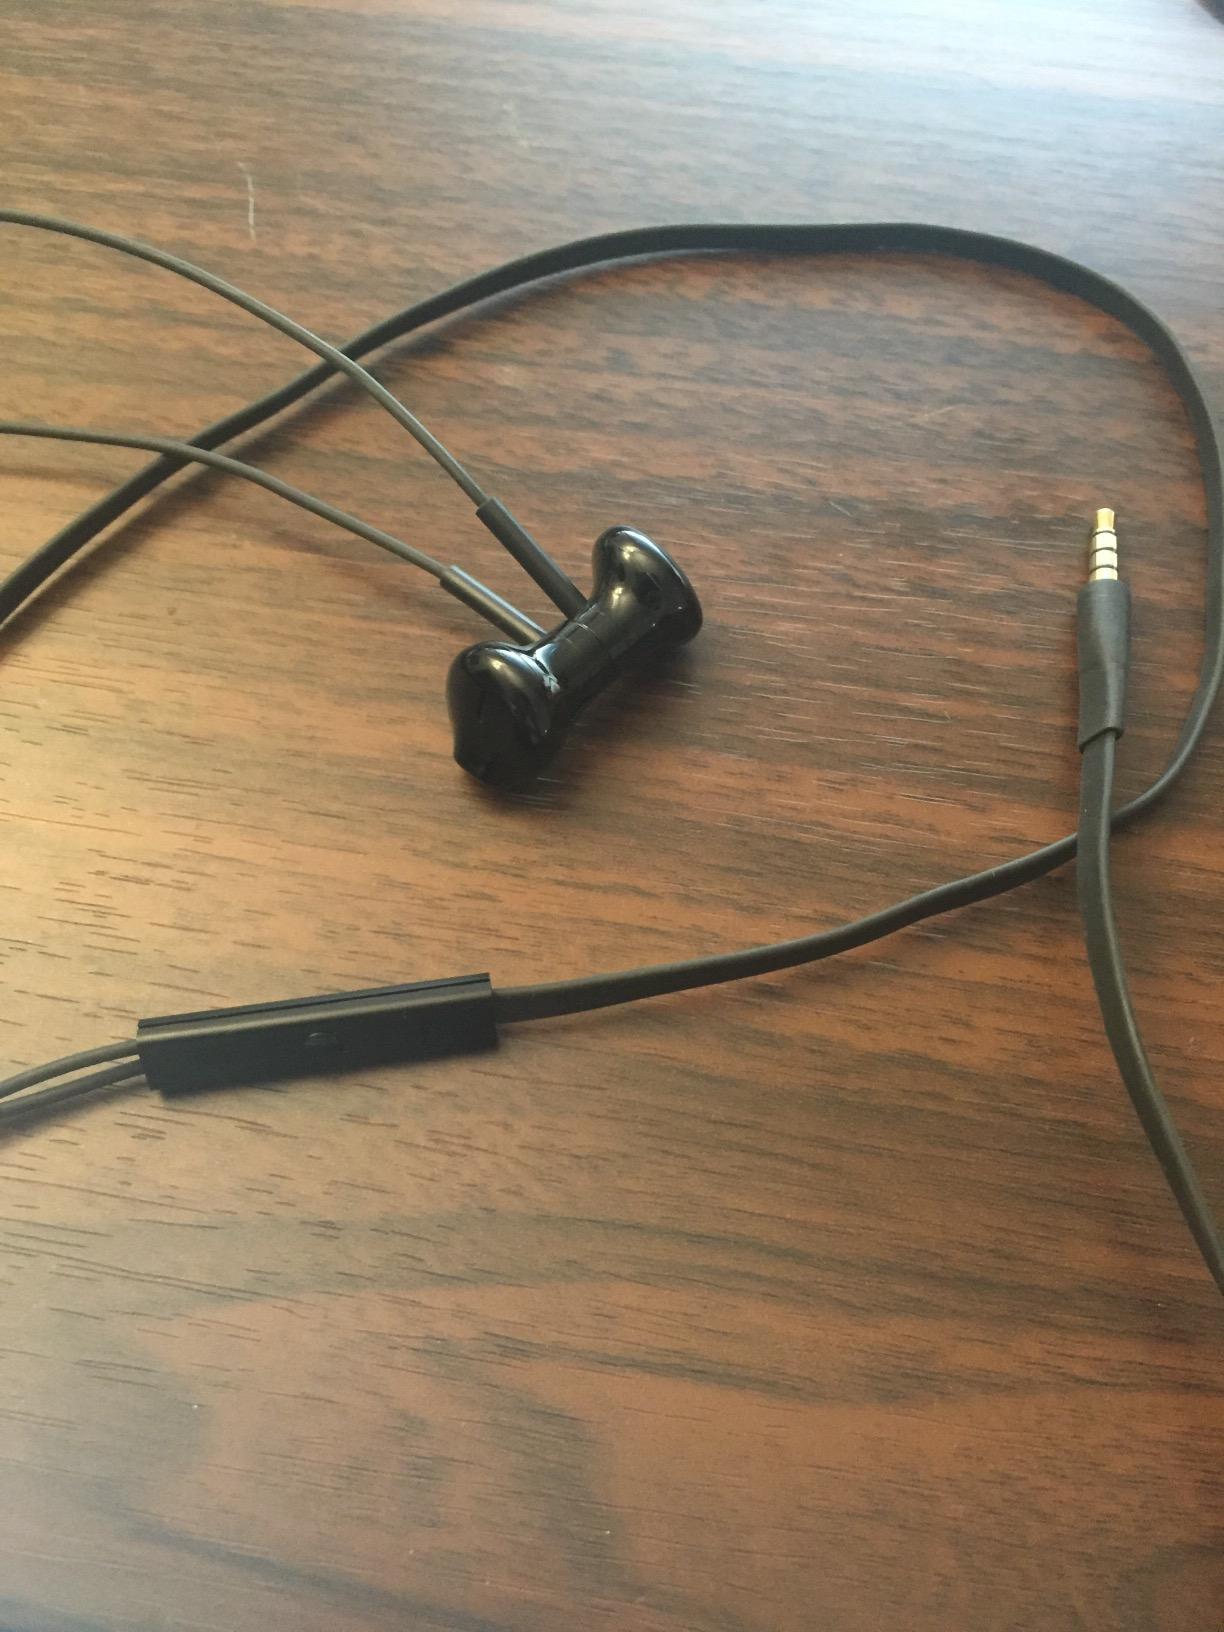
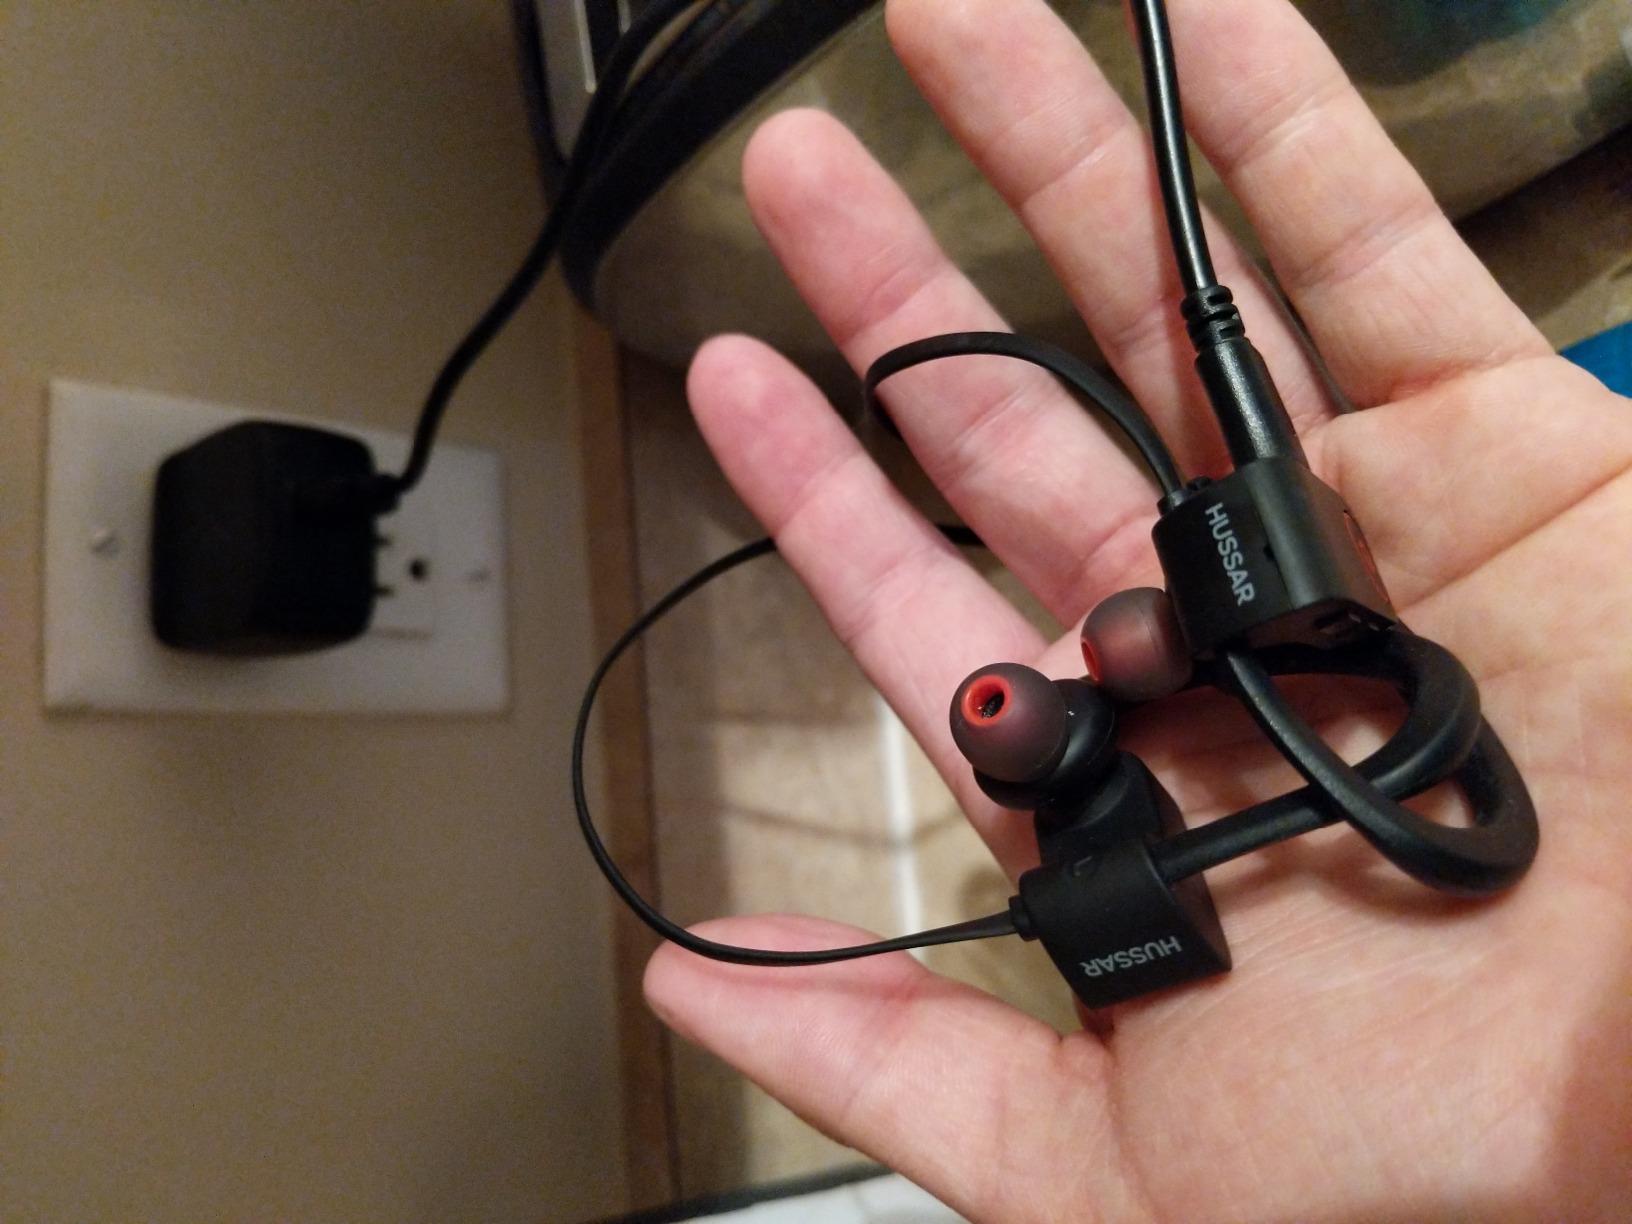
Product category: headphones
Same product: no